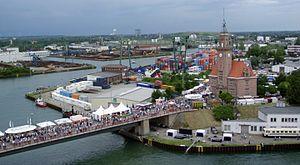
L'Allemagne est un pays à la charnière de l'Europe occidentale et de l'Europe centrale situé entre le Benelux et la France à l'ouest, la mer du Nord, le Danemark et la mer Baltique au nord, la Pologne et la République tchèque à l'est et la Suisse et l'Autriche au sud. On distingue en Allemagne plusieurs grands espaces : la grande plaine du Nord, les montagnes moyennes du centre, le plateau bavarois et la vallée du Danube au Sud. Le pays est traversé par plusieurs grands fleuves, dont le Rhin, le Danube et l'Elbe.